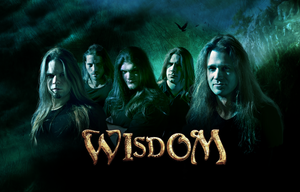
Wisdom est un groupe de heavy metal hongrois, originaire de Budapest. Formé à l'automne 2001, le groupe est connu pour écrire ses musiques à partir de citations bien connues. Beaucoup de paroles du groupe ainsi que toutes les couvertures des albums font référence à un vieil homme appelé Wiseman.